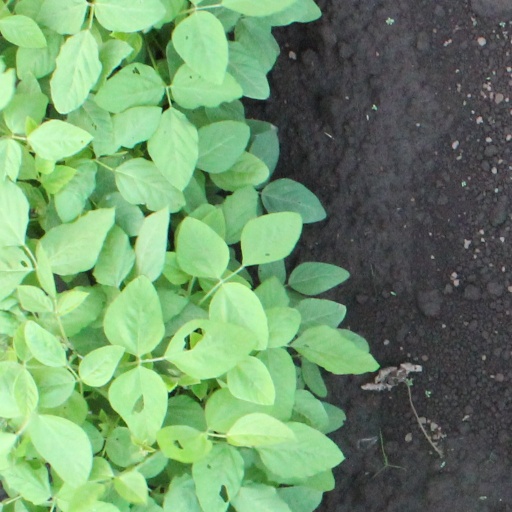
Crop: soybean